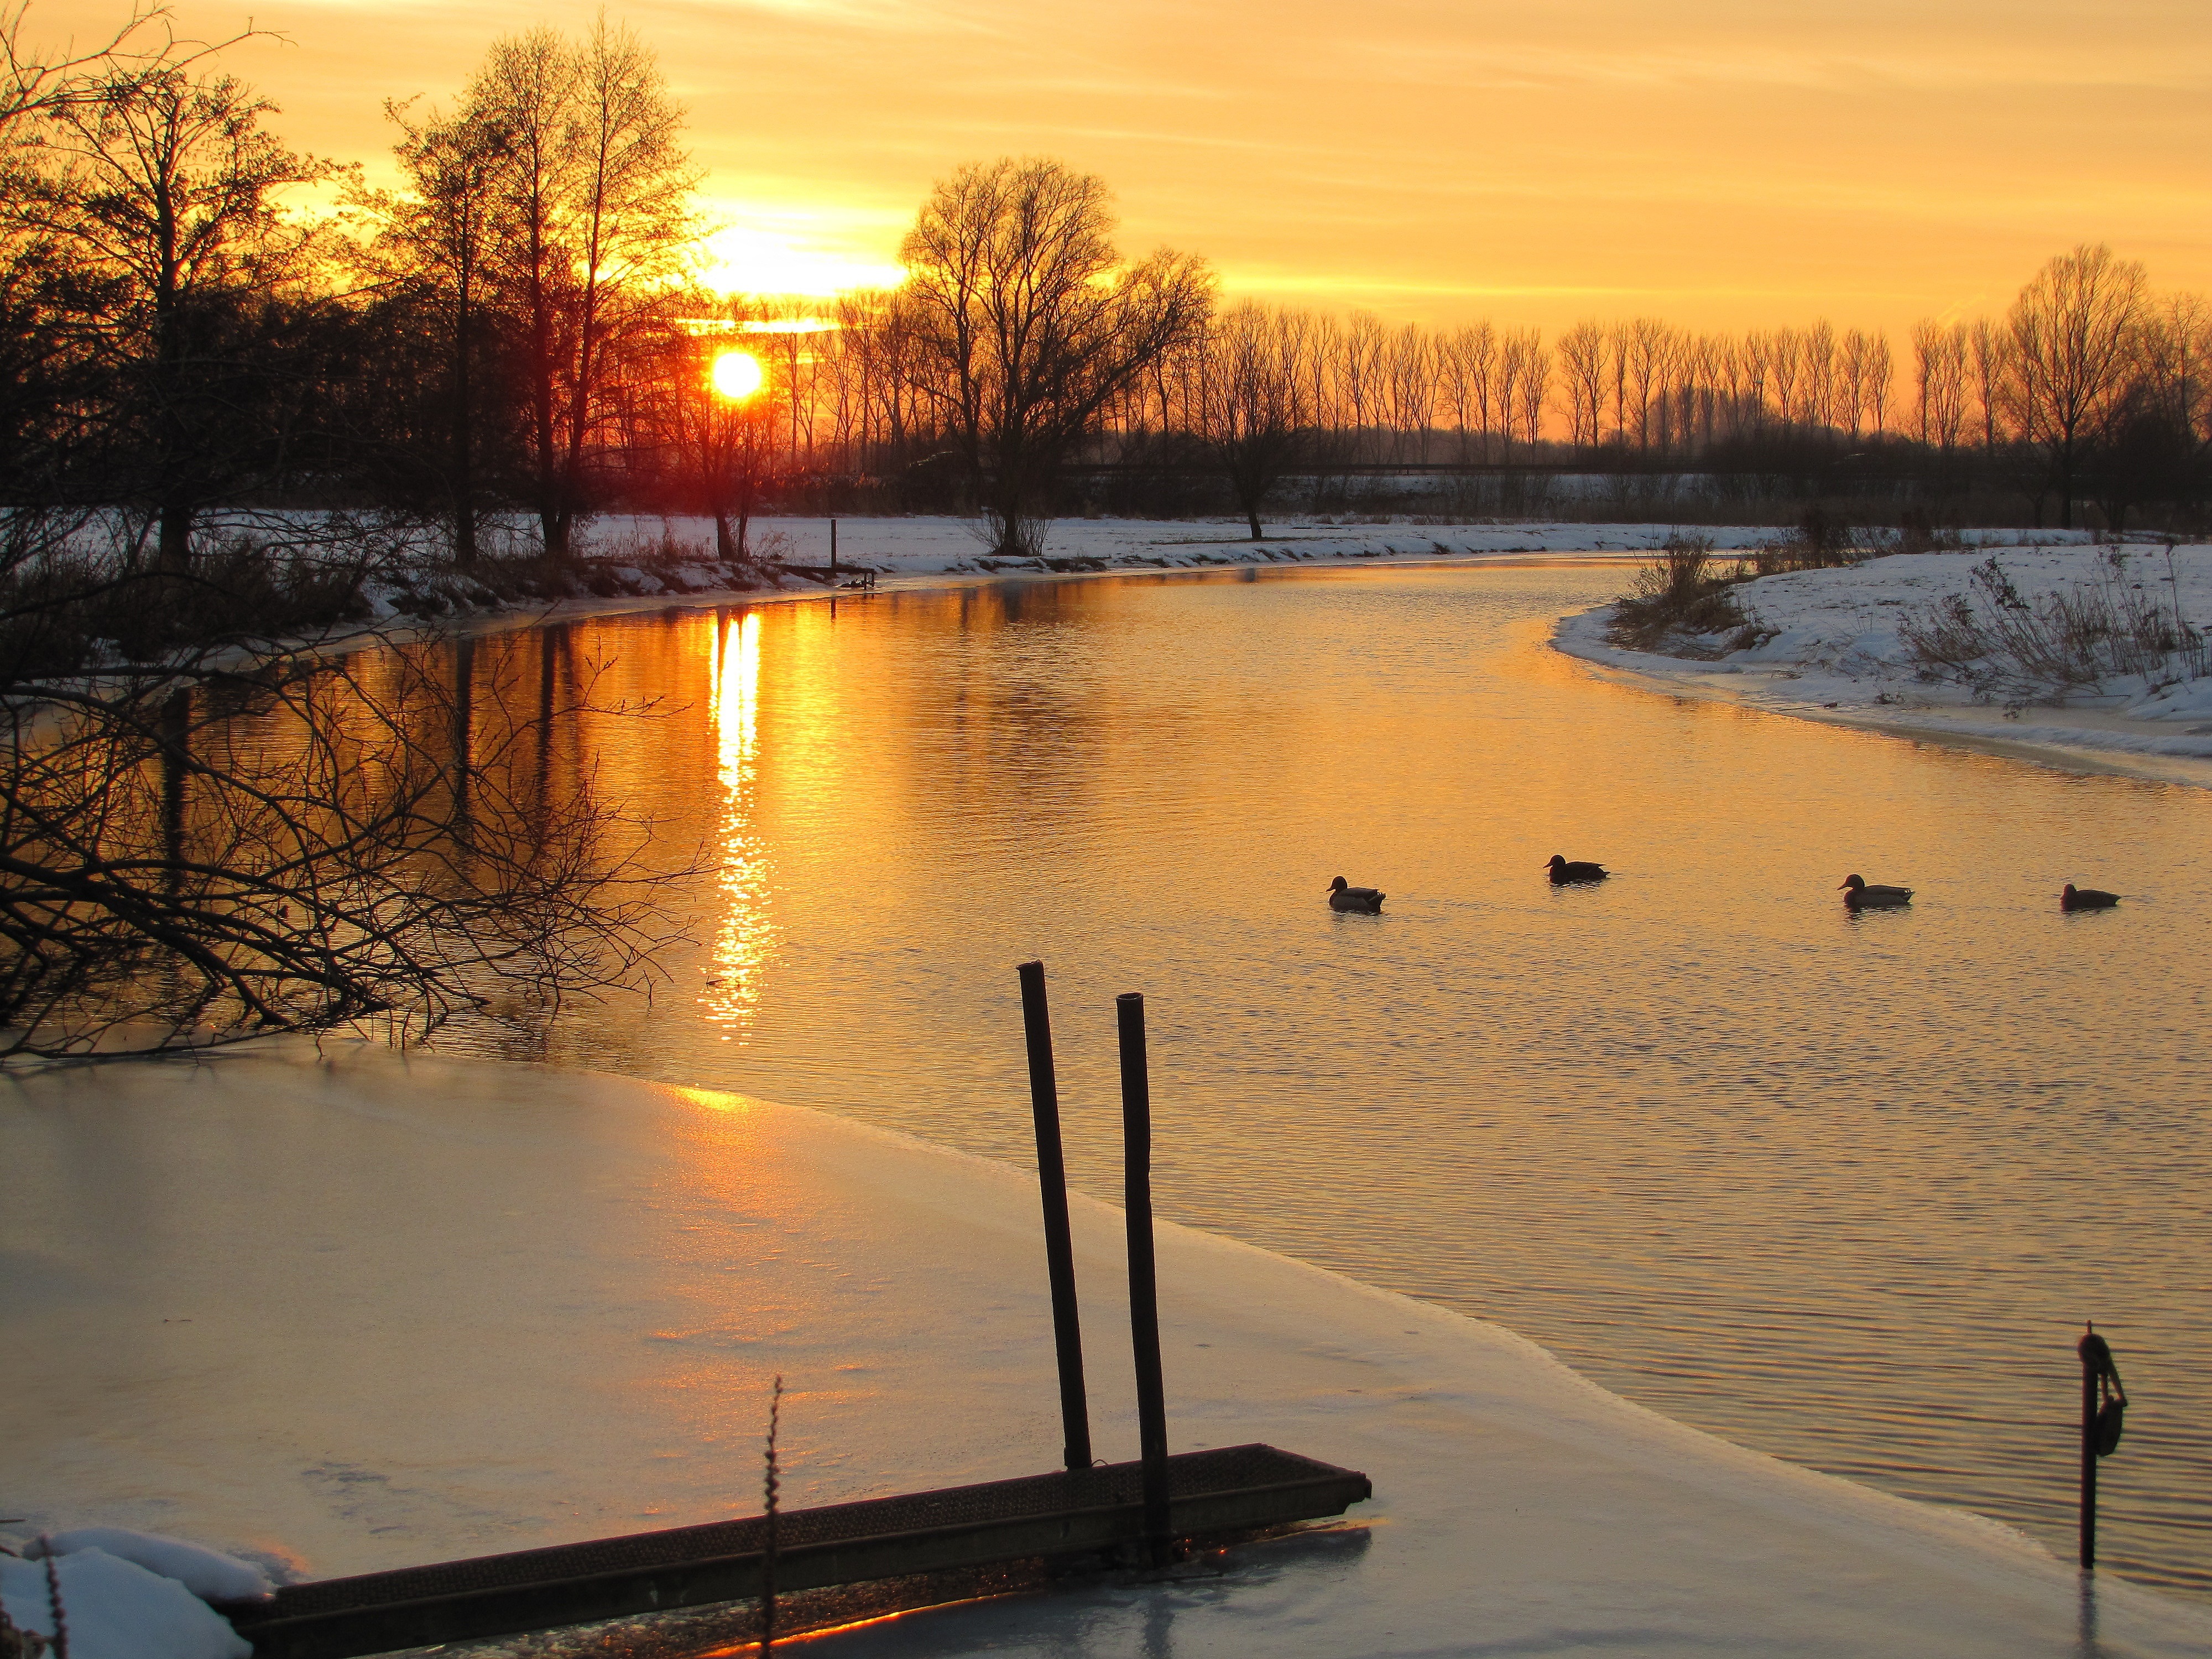
water, winter, sunrise, sunset, morning, lake, dawn, river, dusk, evening, reflection, reservoir, season, waterway, ducks, snow landscape, atmospheric phenomenon